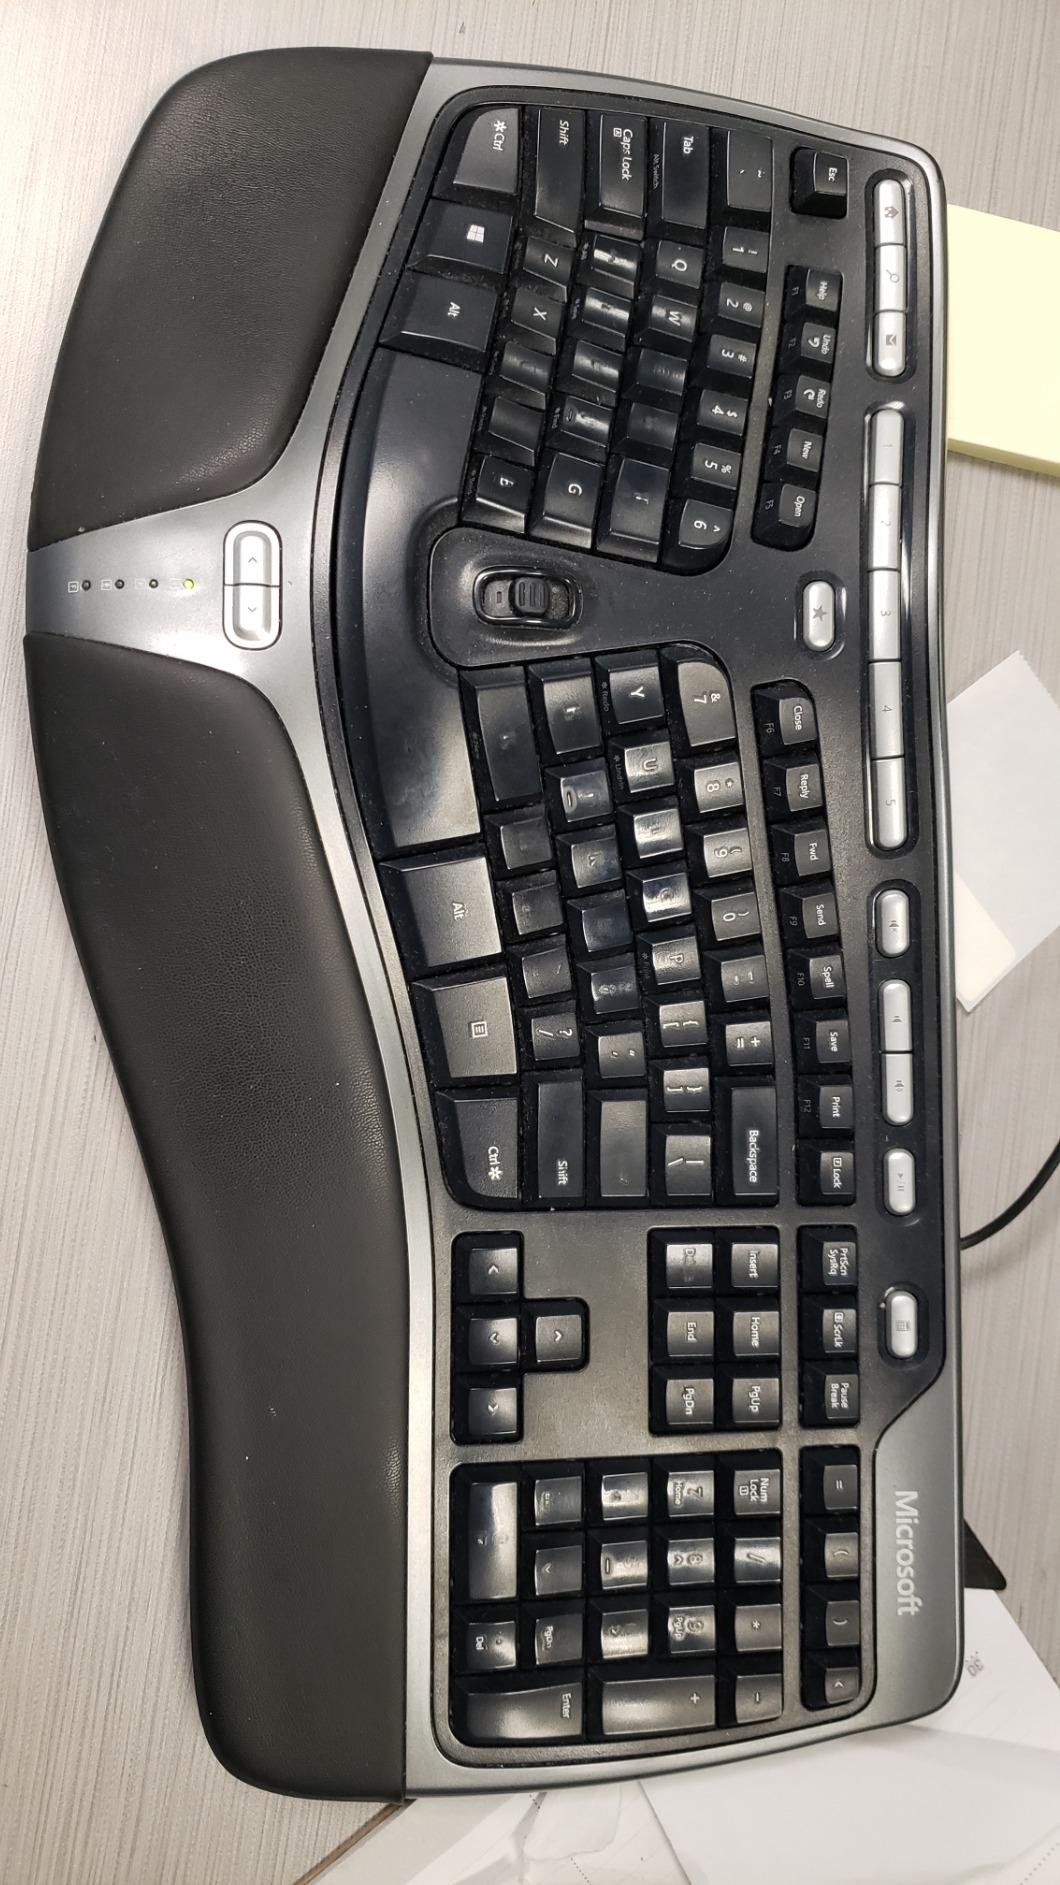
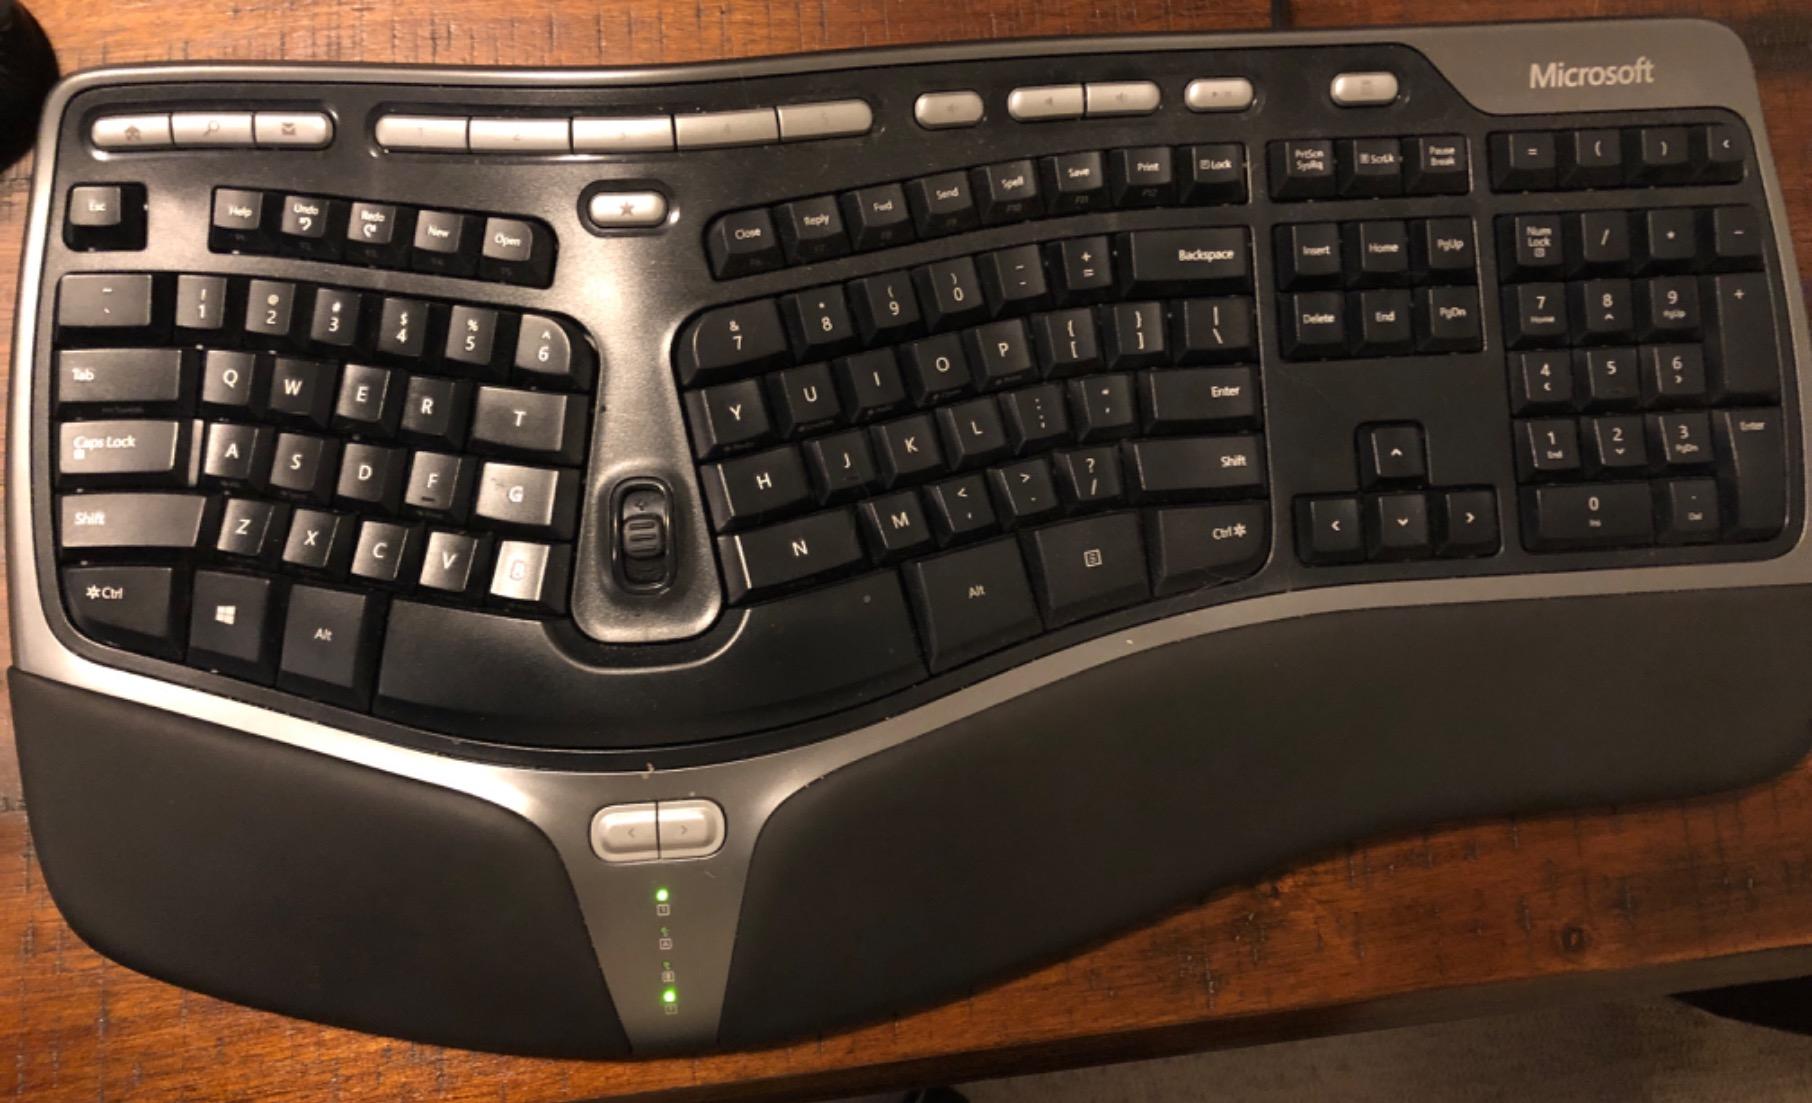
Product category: keyboard
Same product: yes